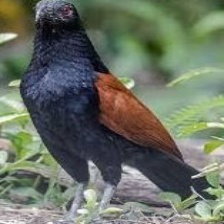
Species: COPPERY TAILED COUCAL
Scientific name: CENTROPUS CUPREICAUDUS